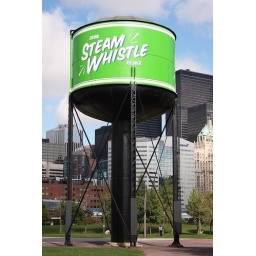
Old water tower in Toronto rail yards.  Now part of Steam Whistle Bewing Company.